Vladimir Arsenyev

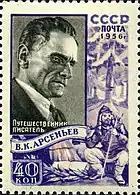
1956 Soviet postage stamp commemorating Vladimir Arsenyev.

Arsenyev's family home in Vladivostok has been made into a museum. A town, Arsenyev, and a river, the Arsenyevka, both located in the Primorsky Krai, are named after him. In 2018 Vladivostok International Airport was renamed after him.